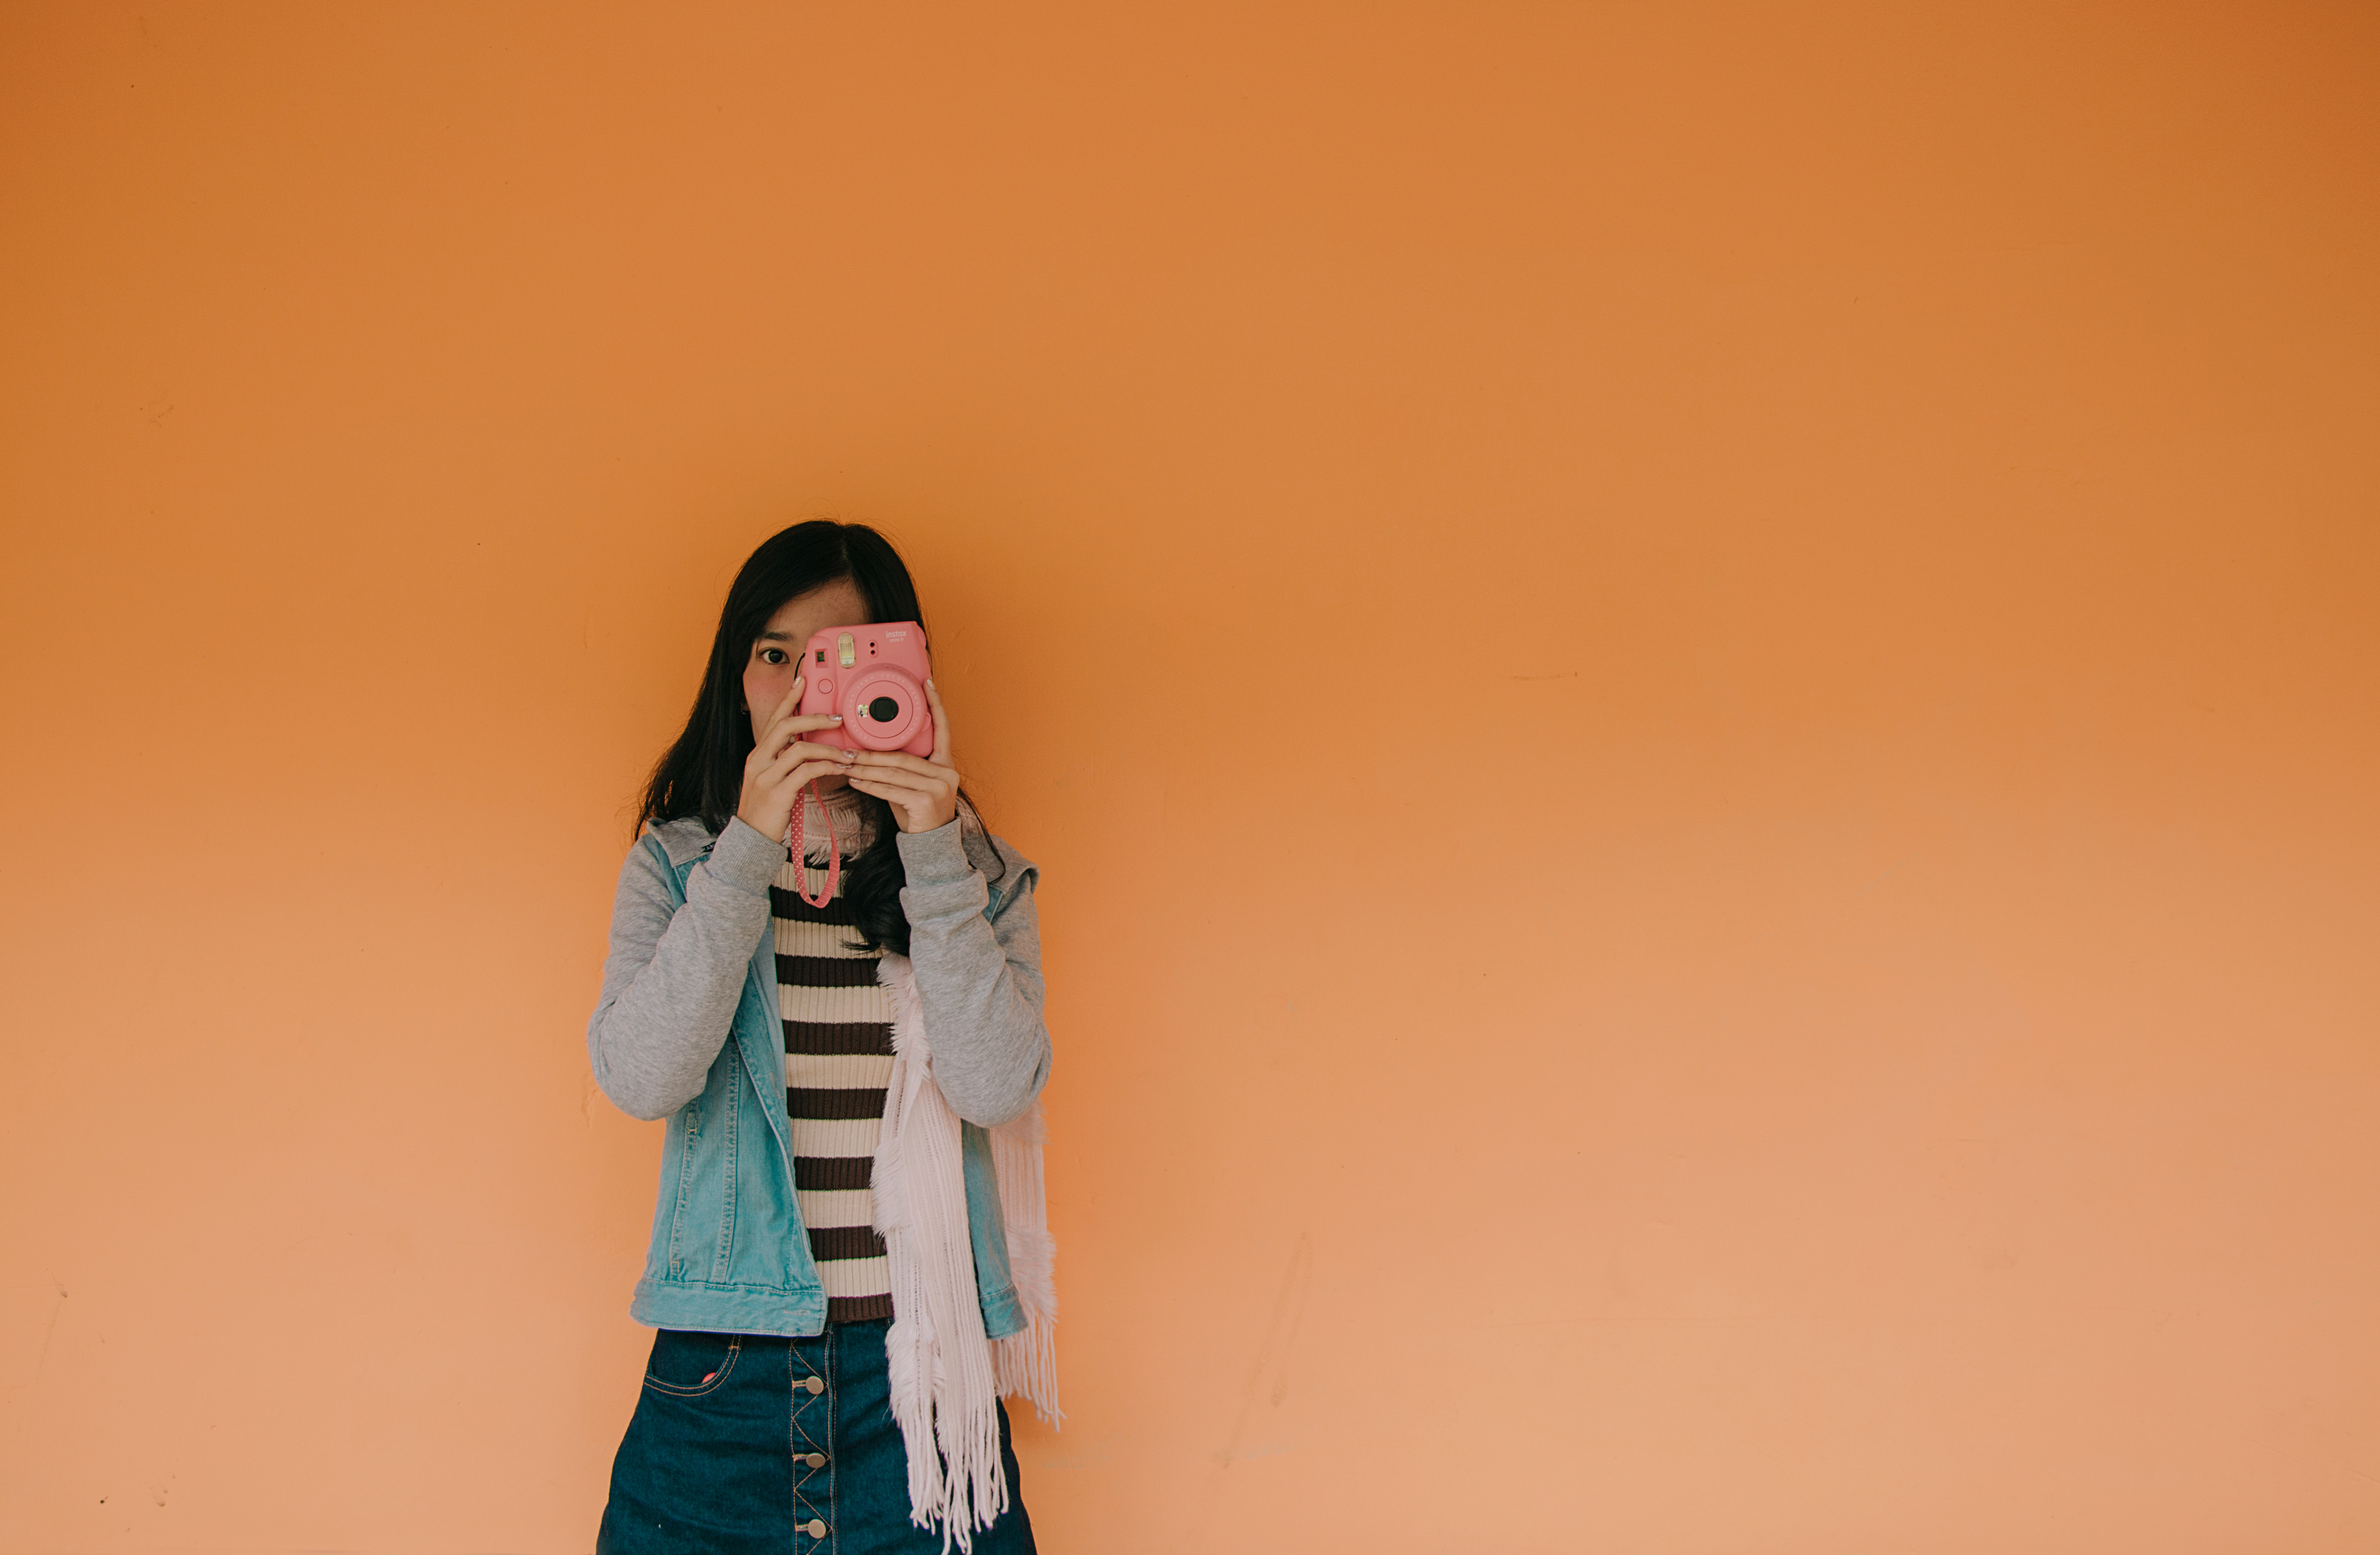
girl, fresh, natural, sun, sunshine, light, fun